Which point is corresponding to the reference point?
Reference image:
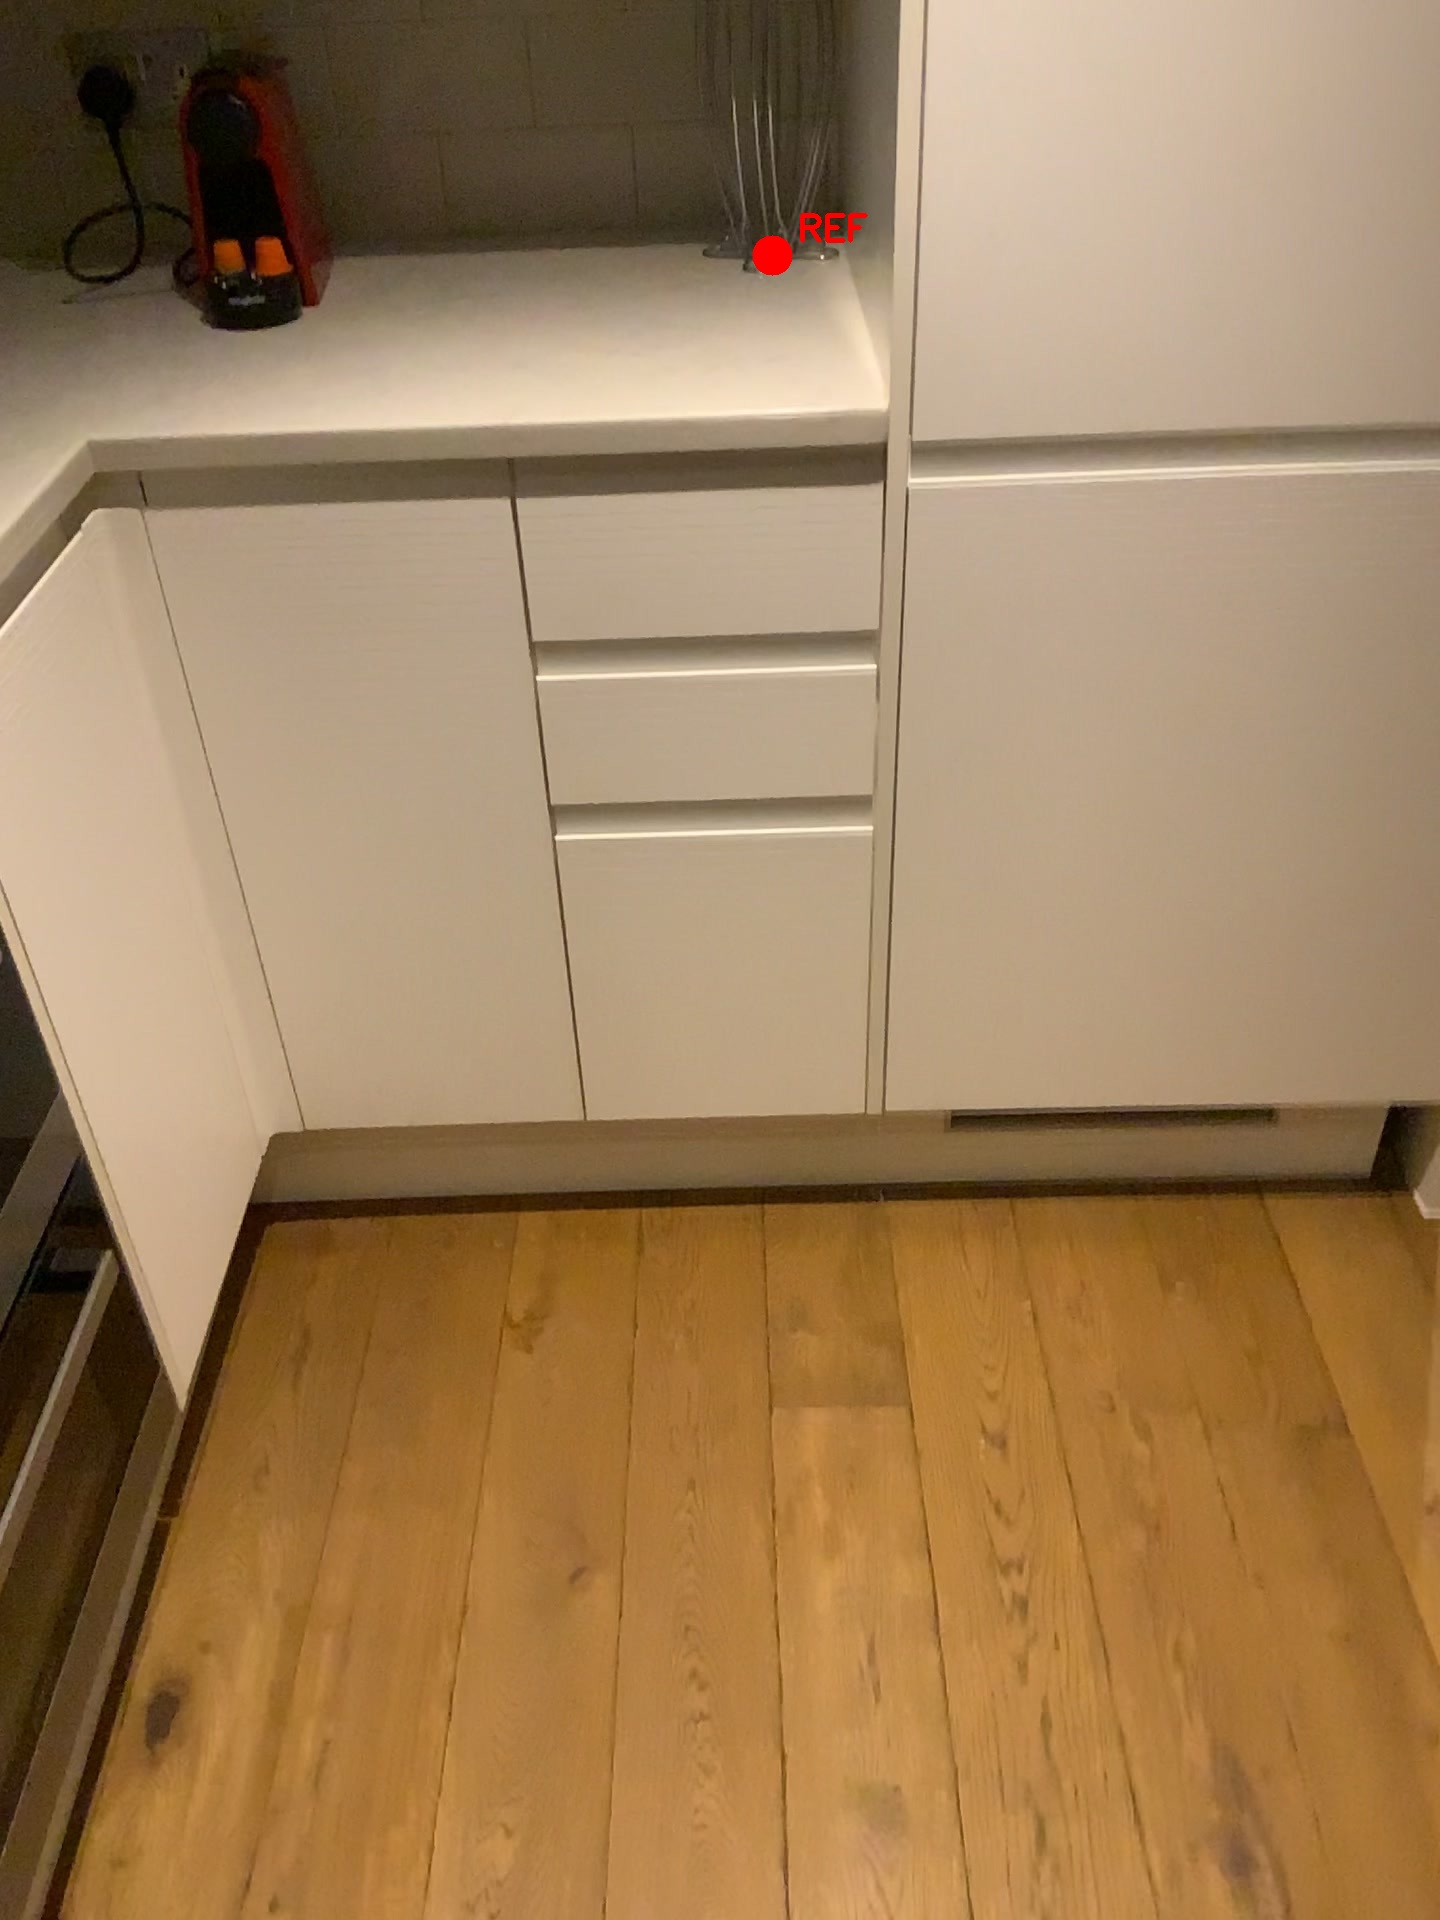
Option image:
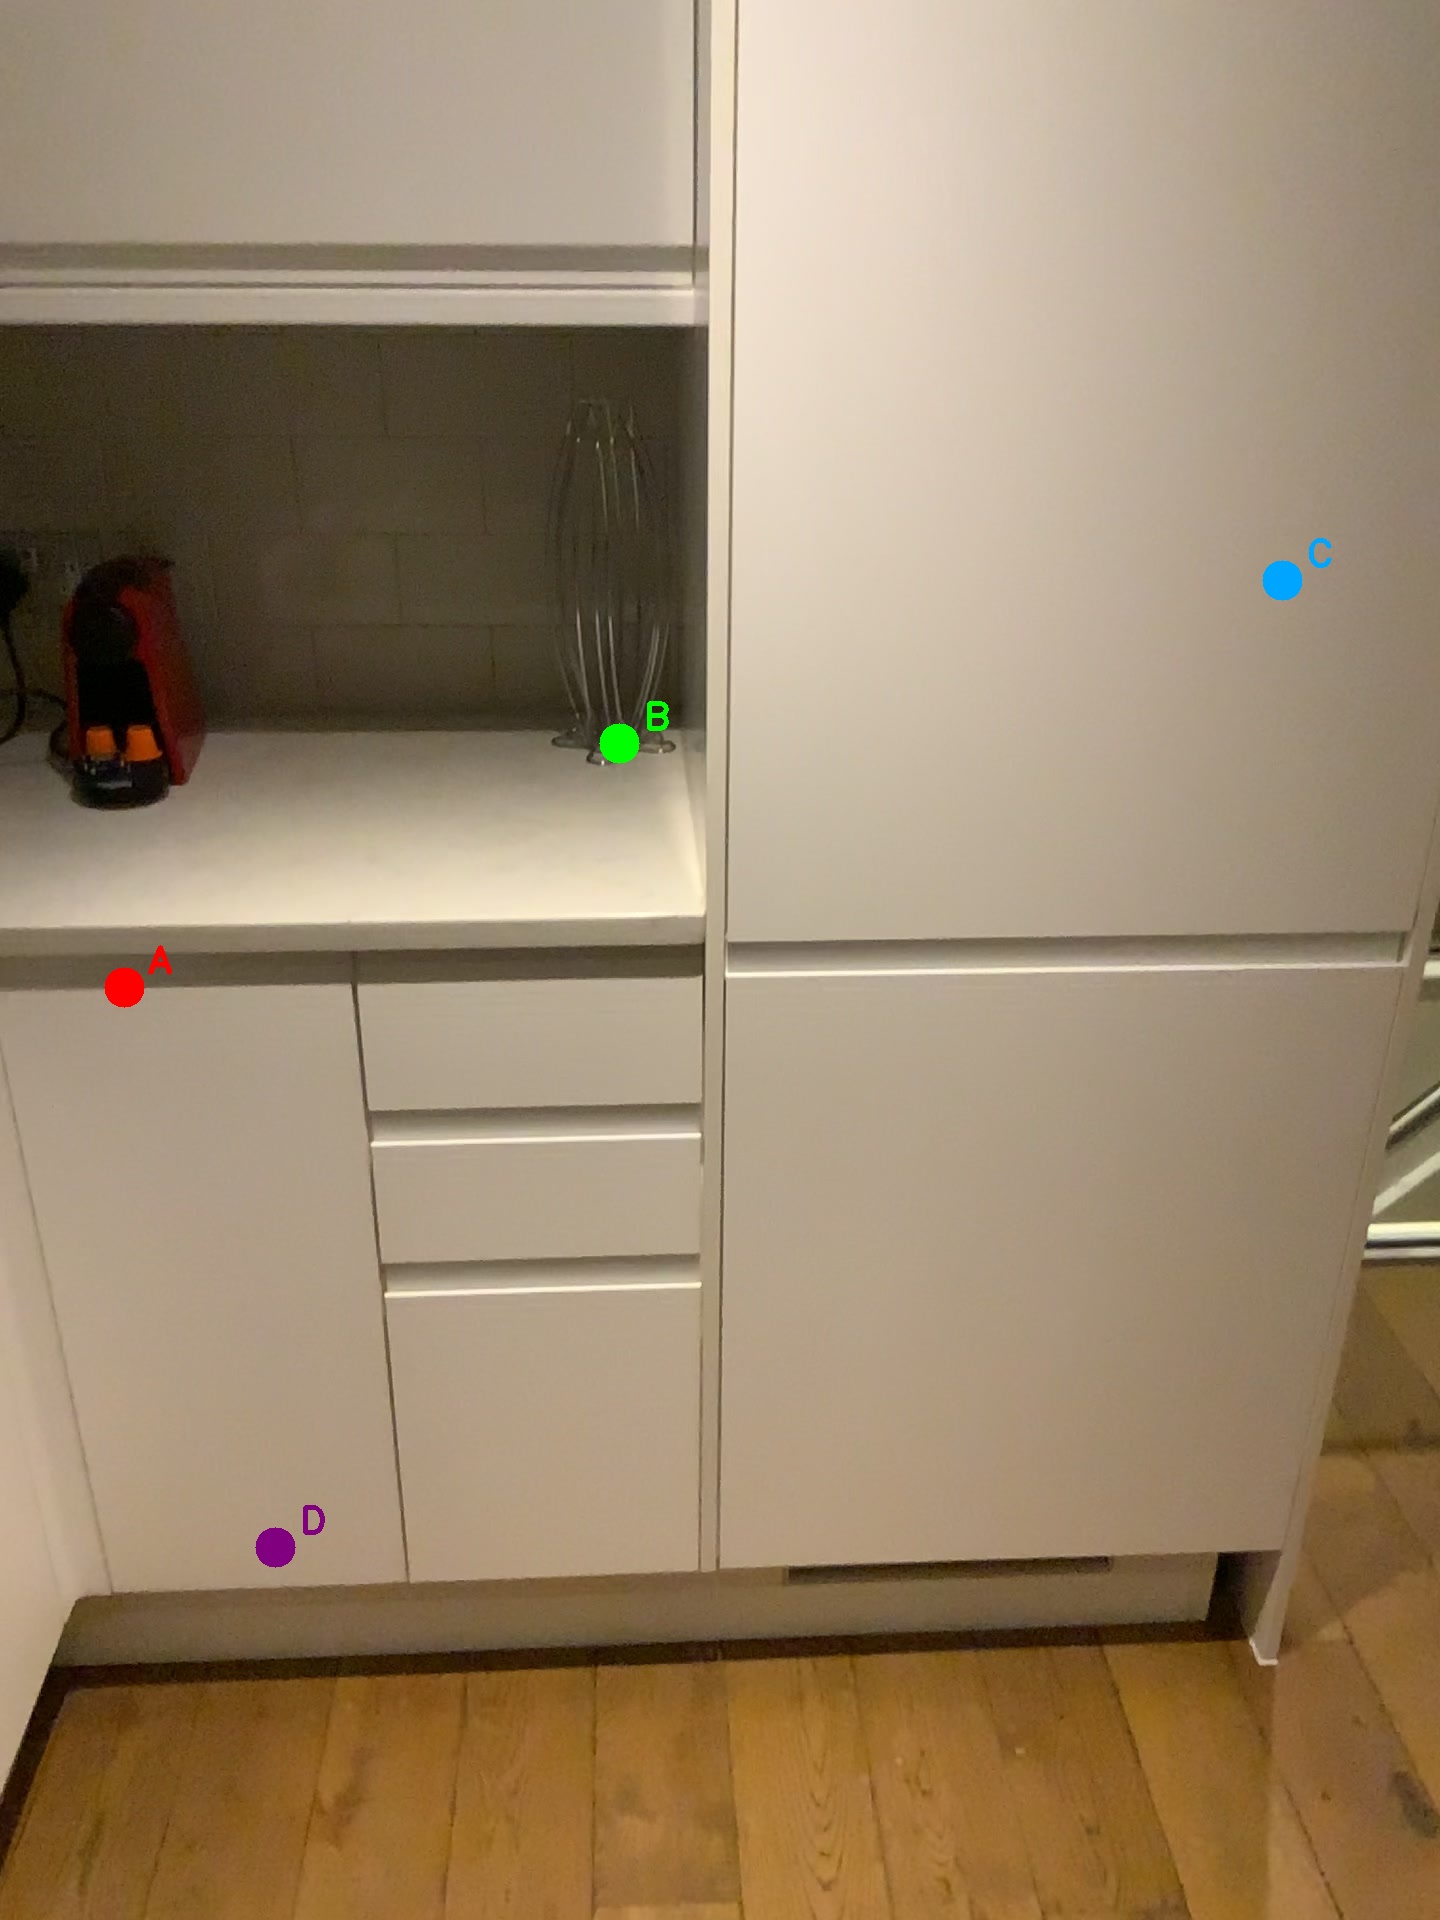
Choices:
Point A
Point B
Point C
Point D
Answer: (B)